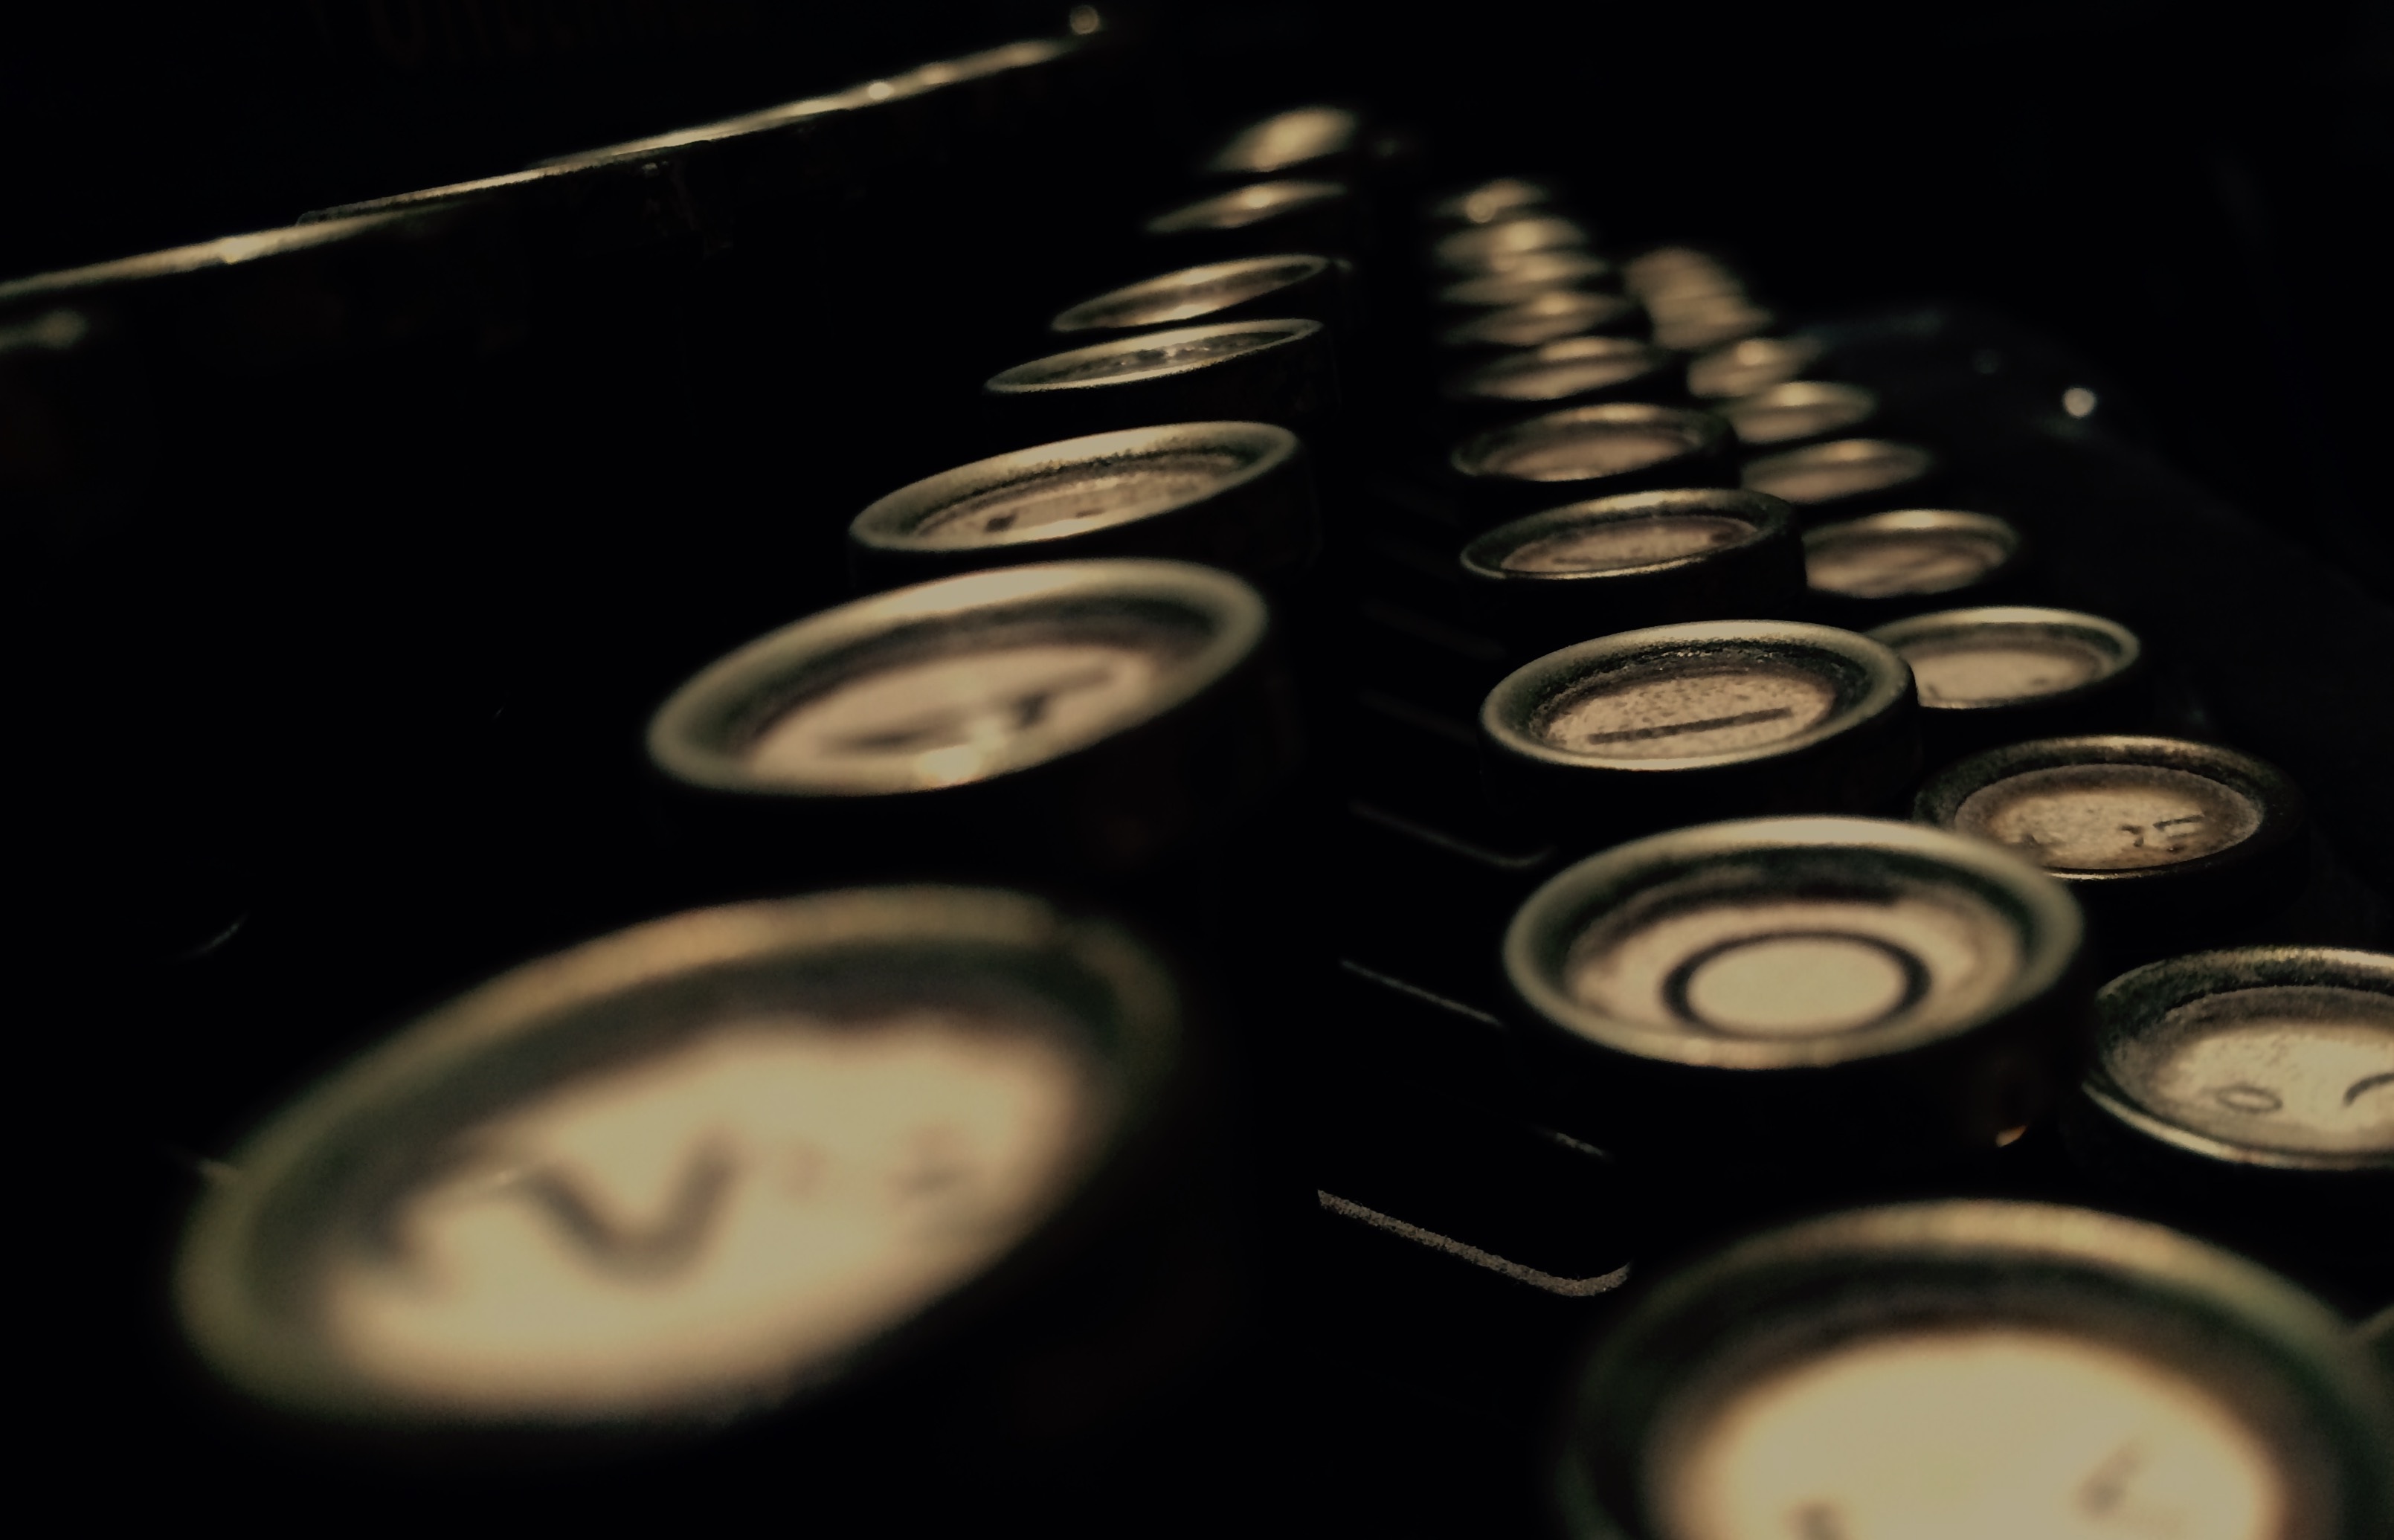
writing, creative, keyboard, photography, vintage, antique, retro, texture, number, old, typewriter, letter, alphabet, money, machine, nostalgia, grunge, writer, black, paper, circle, hipster, close up, type, gears, literature, text, eye, organ, ornamental, engraving, shape, macro photography, fashioned, calligraphic, typographic, office equipment